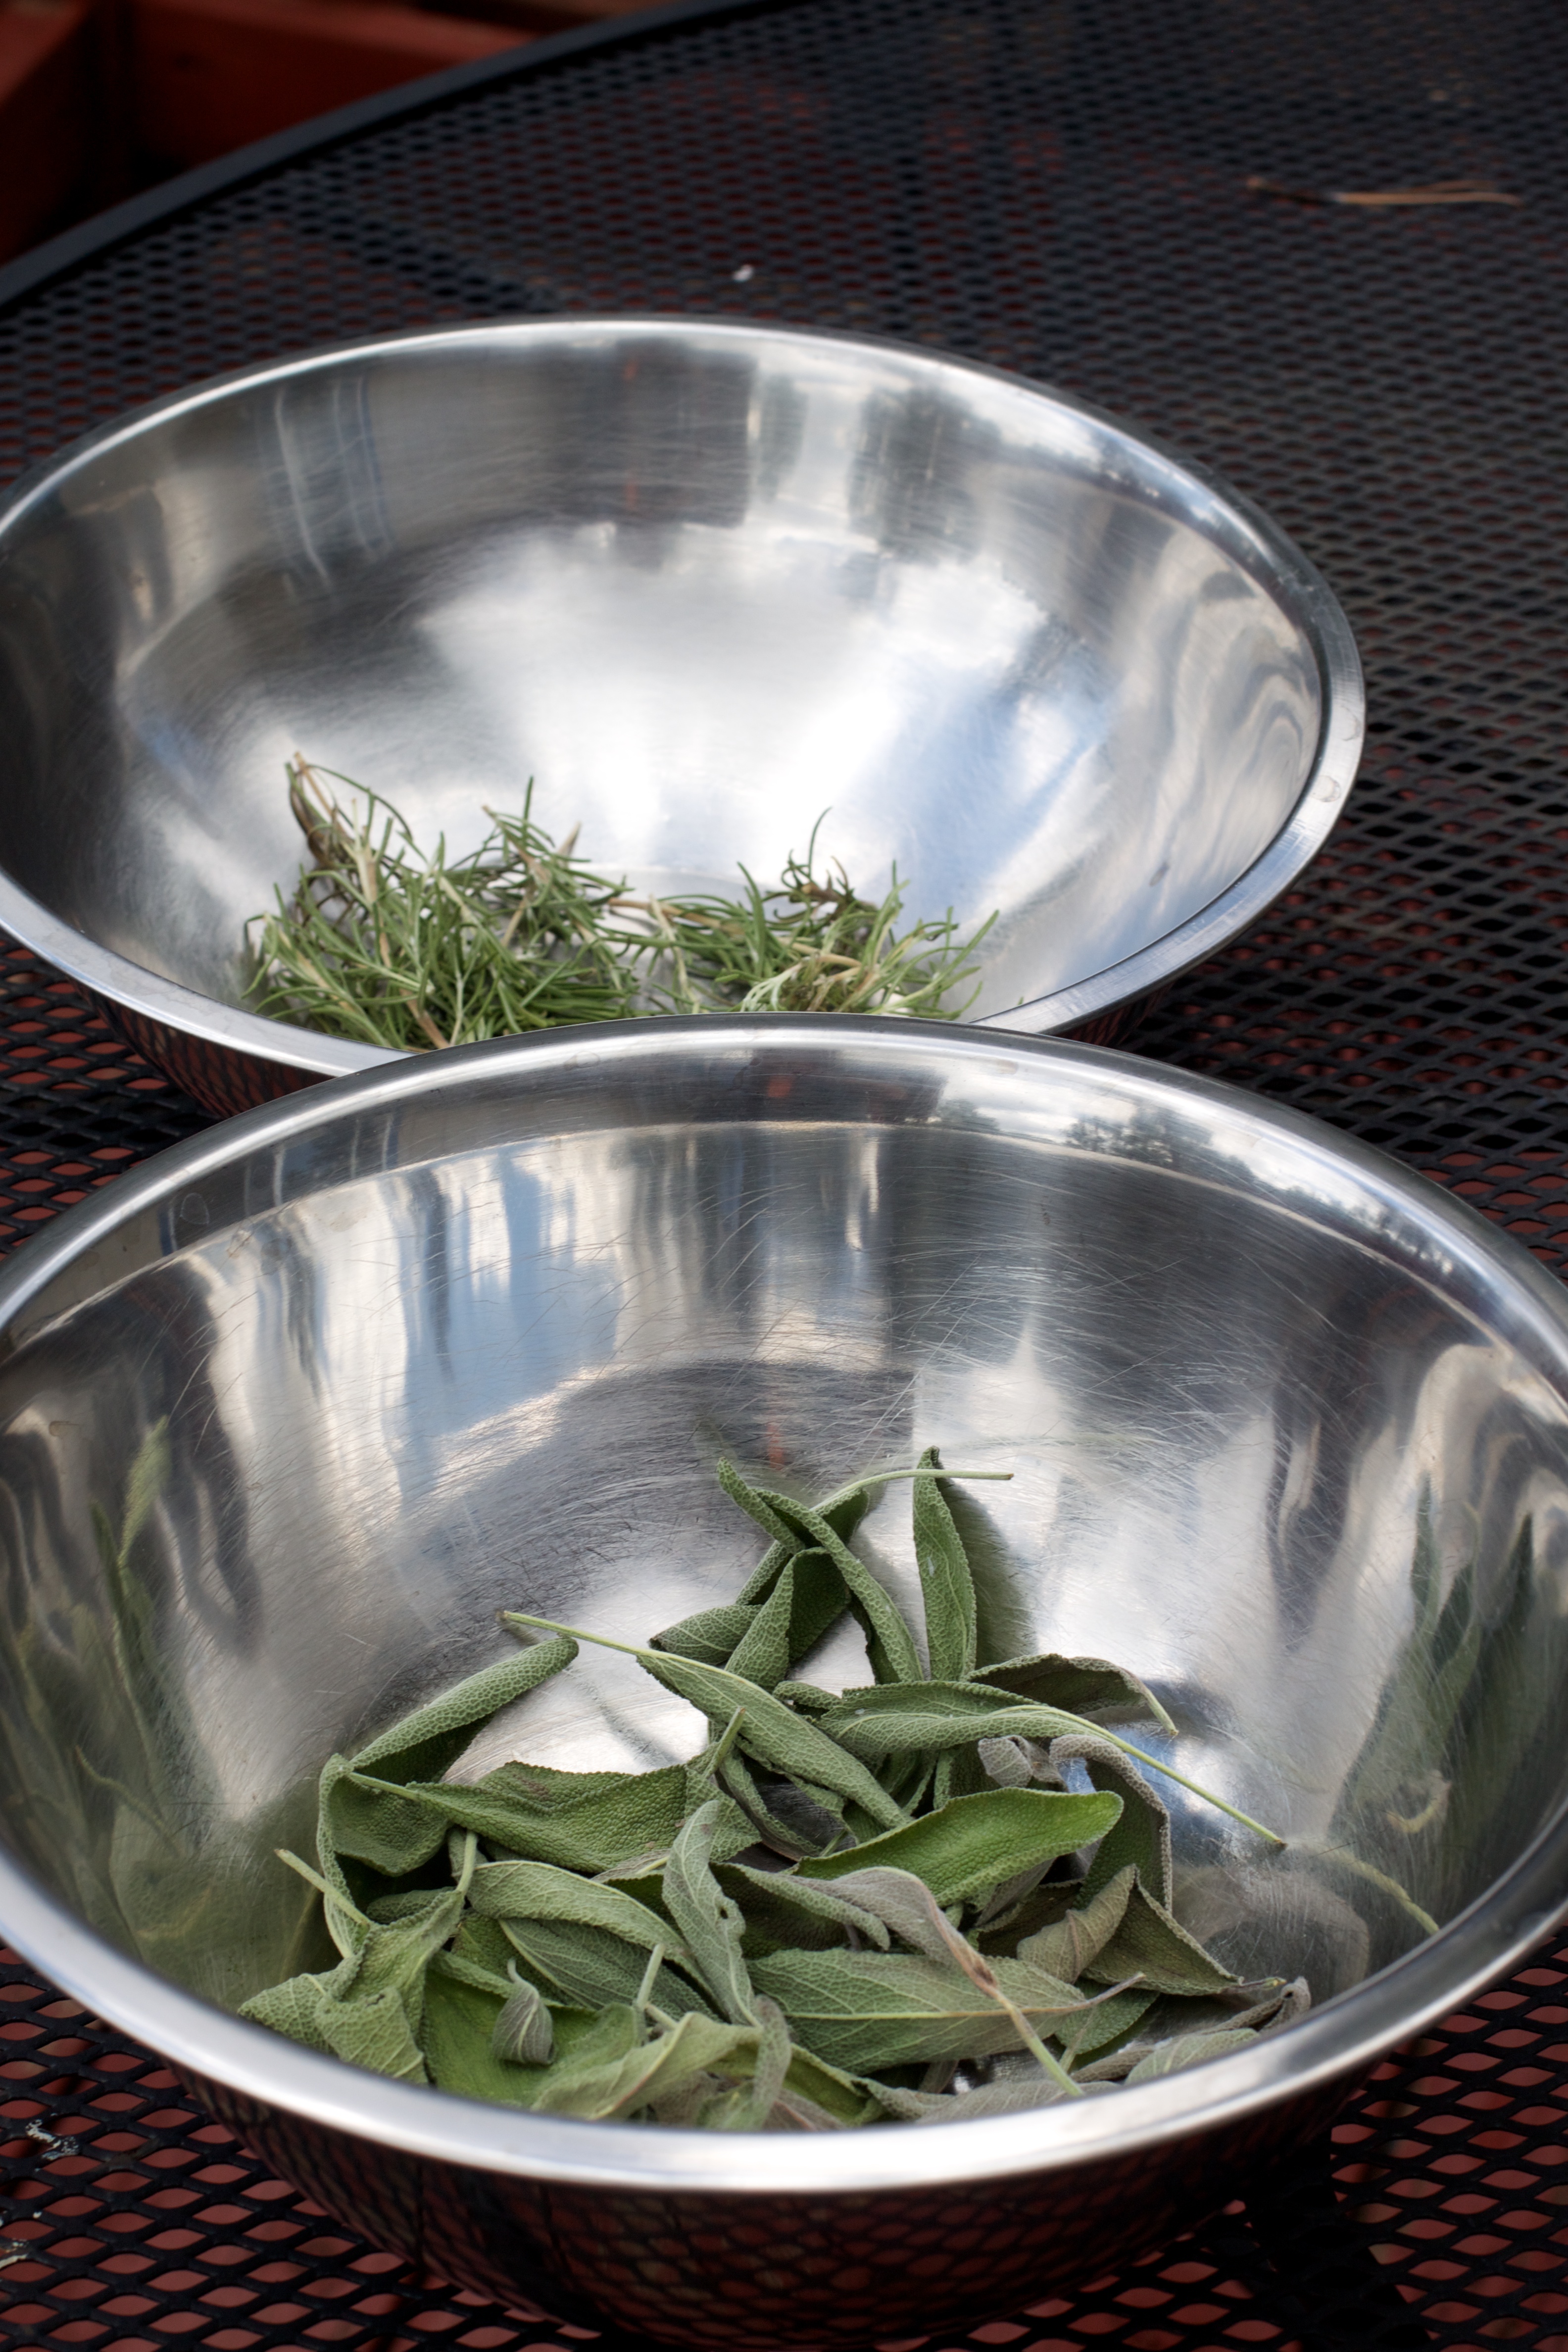
plant, dish, food, cooking, produce, vegetable, flowering plant, land plant